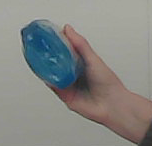
Product: sensodyne_mouthwash